Lietuvos Skautija

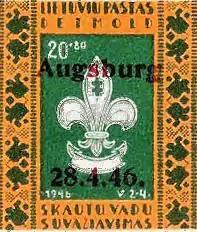
Stamp of Lithuanian Scout postal system for displaced persons camps

In 1940, the Soviet occupation of Lithuania resulted in Scouting being banned. In the years after World War II, a displaced Scouting movement started in the camps for displaced persons, and provided a makeshift but quite effective camp postal system, using Scout postage stamps like the one illustrated.